ARCAspace

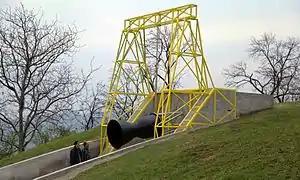
Executor rocket engine

After the difficulties encountered with the stratospheric balloons, ARCA decided to change their approach to orbital launch for the Google Lunar X Prize. They designed a supersonic rocket plane powered by a liquid-fueled rocket engine using kerosene as fuel and liquid oxygen as oxidizer. The aircraft, initially named E-111, was renamed IAR-111 after ARCA received permission from IAR S.A. Brasov to use the traditional IAR designation for military and civilian aircraft constructed since 1925. The aircraft was intended to fly to an altitude of 17.000 m and launch a heavily modified version of the Haas rocket, named Haas 2. Haas 2 was an air-launched three-stage orbital rocket intended to place a 200 kg payload into orbit. Work on the plane structure began in late 2010.